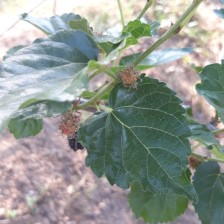
Variety: ChiangMai60